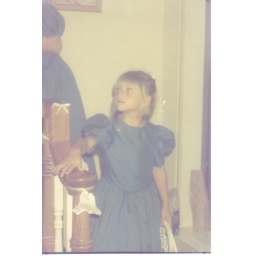
I was the flower girl in my cousin trisha wedding..